Archery at the 2018 South American Games

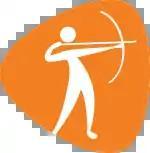

There were 10 archery events at the 2018 South American Games in Cochabamba, Bolivia. Four for men and women and two mixes. The events were held between June 2 and 6 at the Complejo Aurora.